Question: Please indicate a possible affordance area of hit_baseball_bat that can be used for hitting
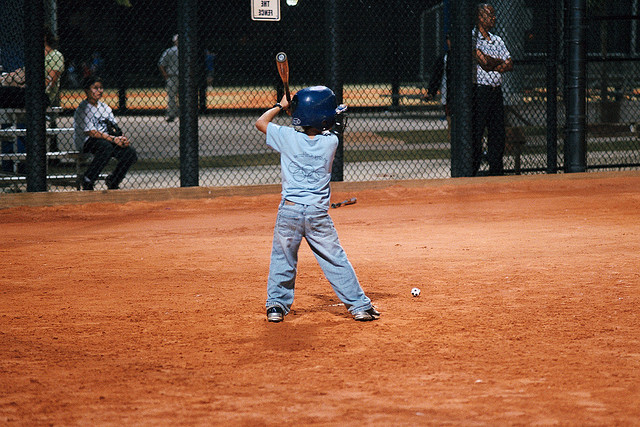
Answer: [271.714, 52.061, 287.868, 92.83]